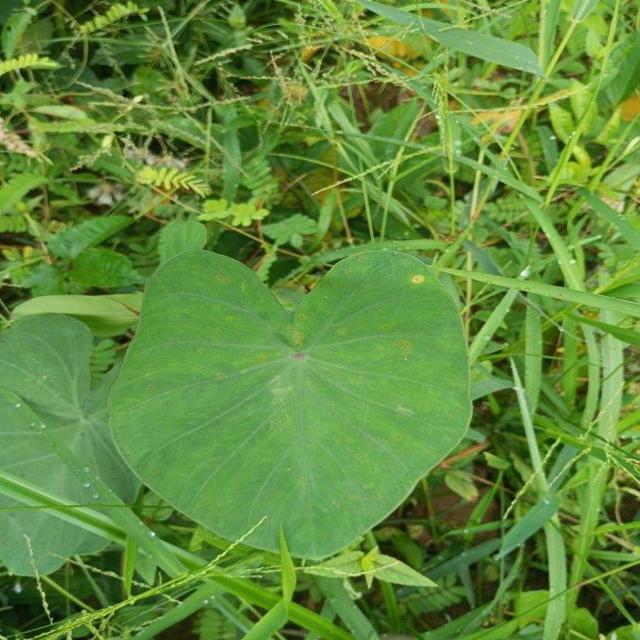
Label: Healthy